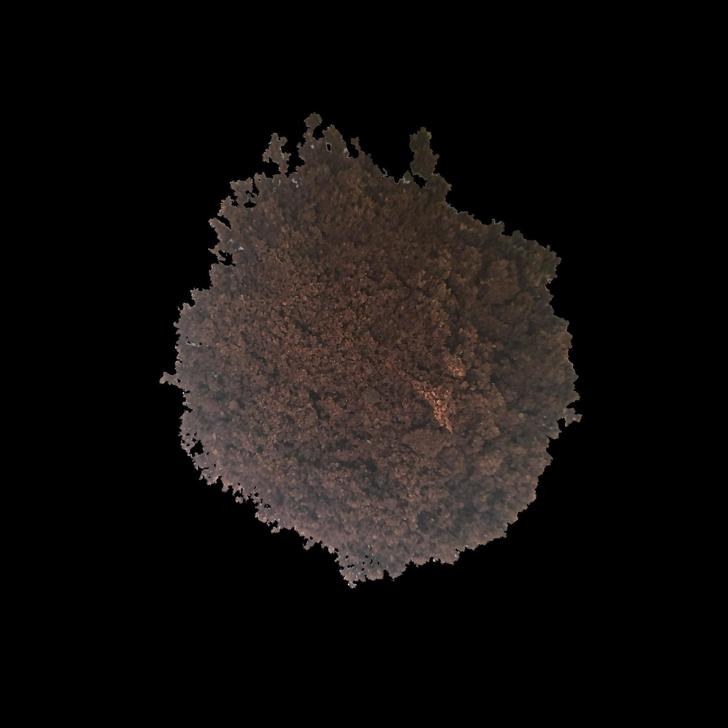
Soil type: Black Soil